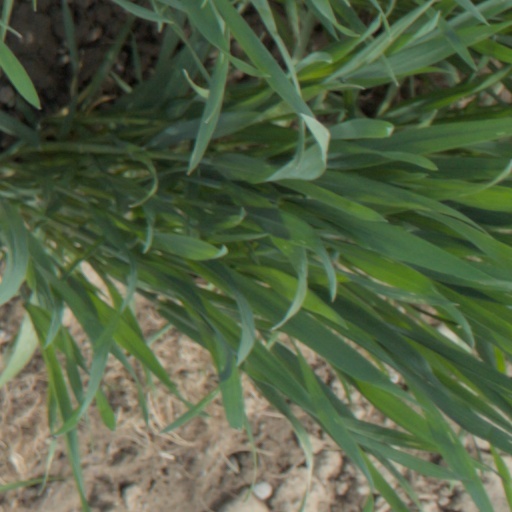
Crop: wheat